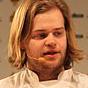
Age: 27